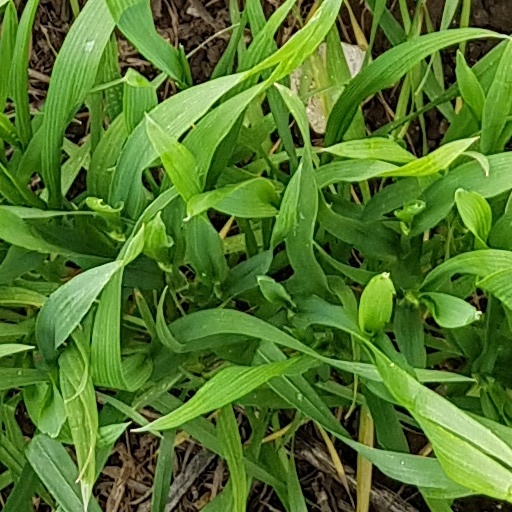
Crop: wheat